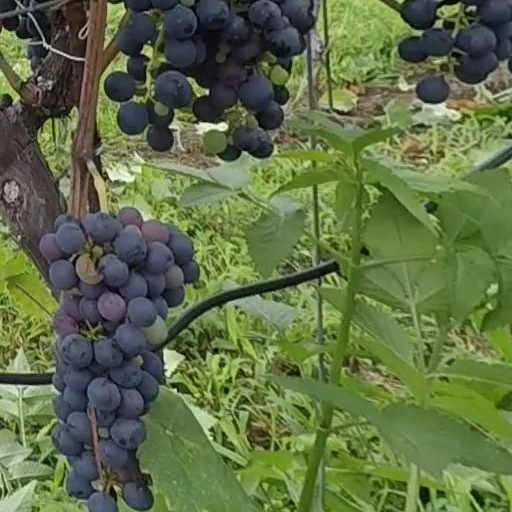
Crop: grape